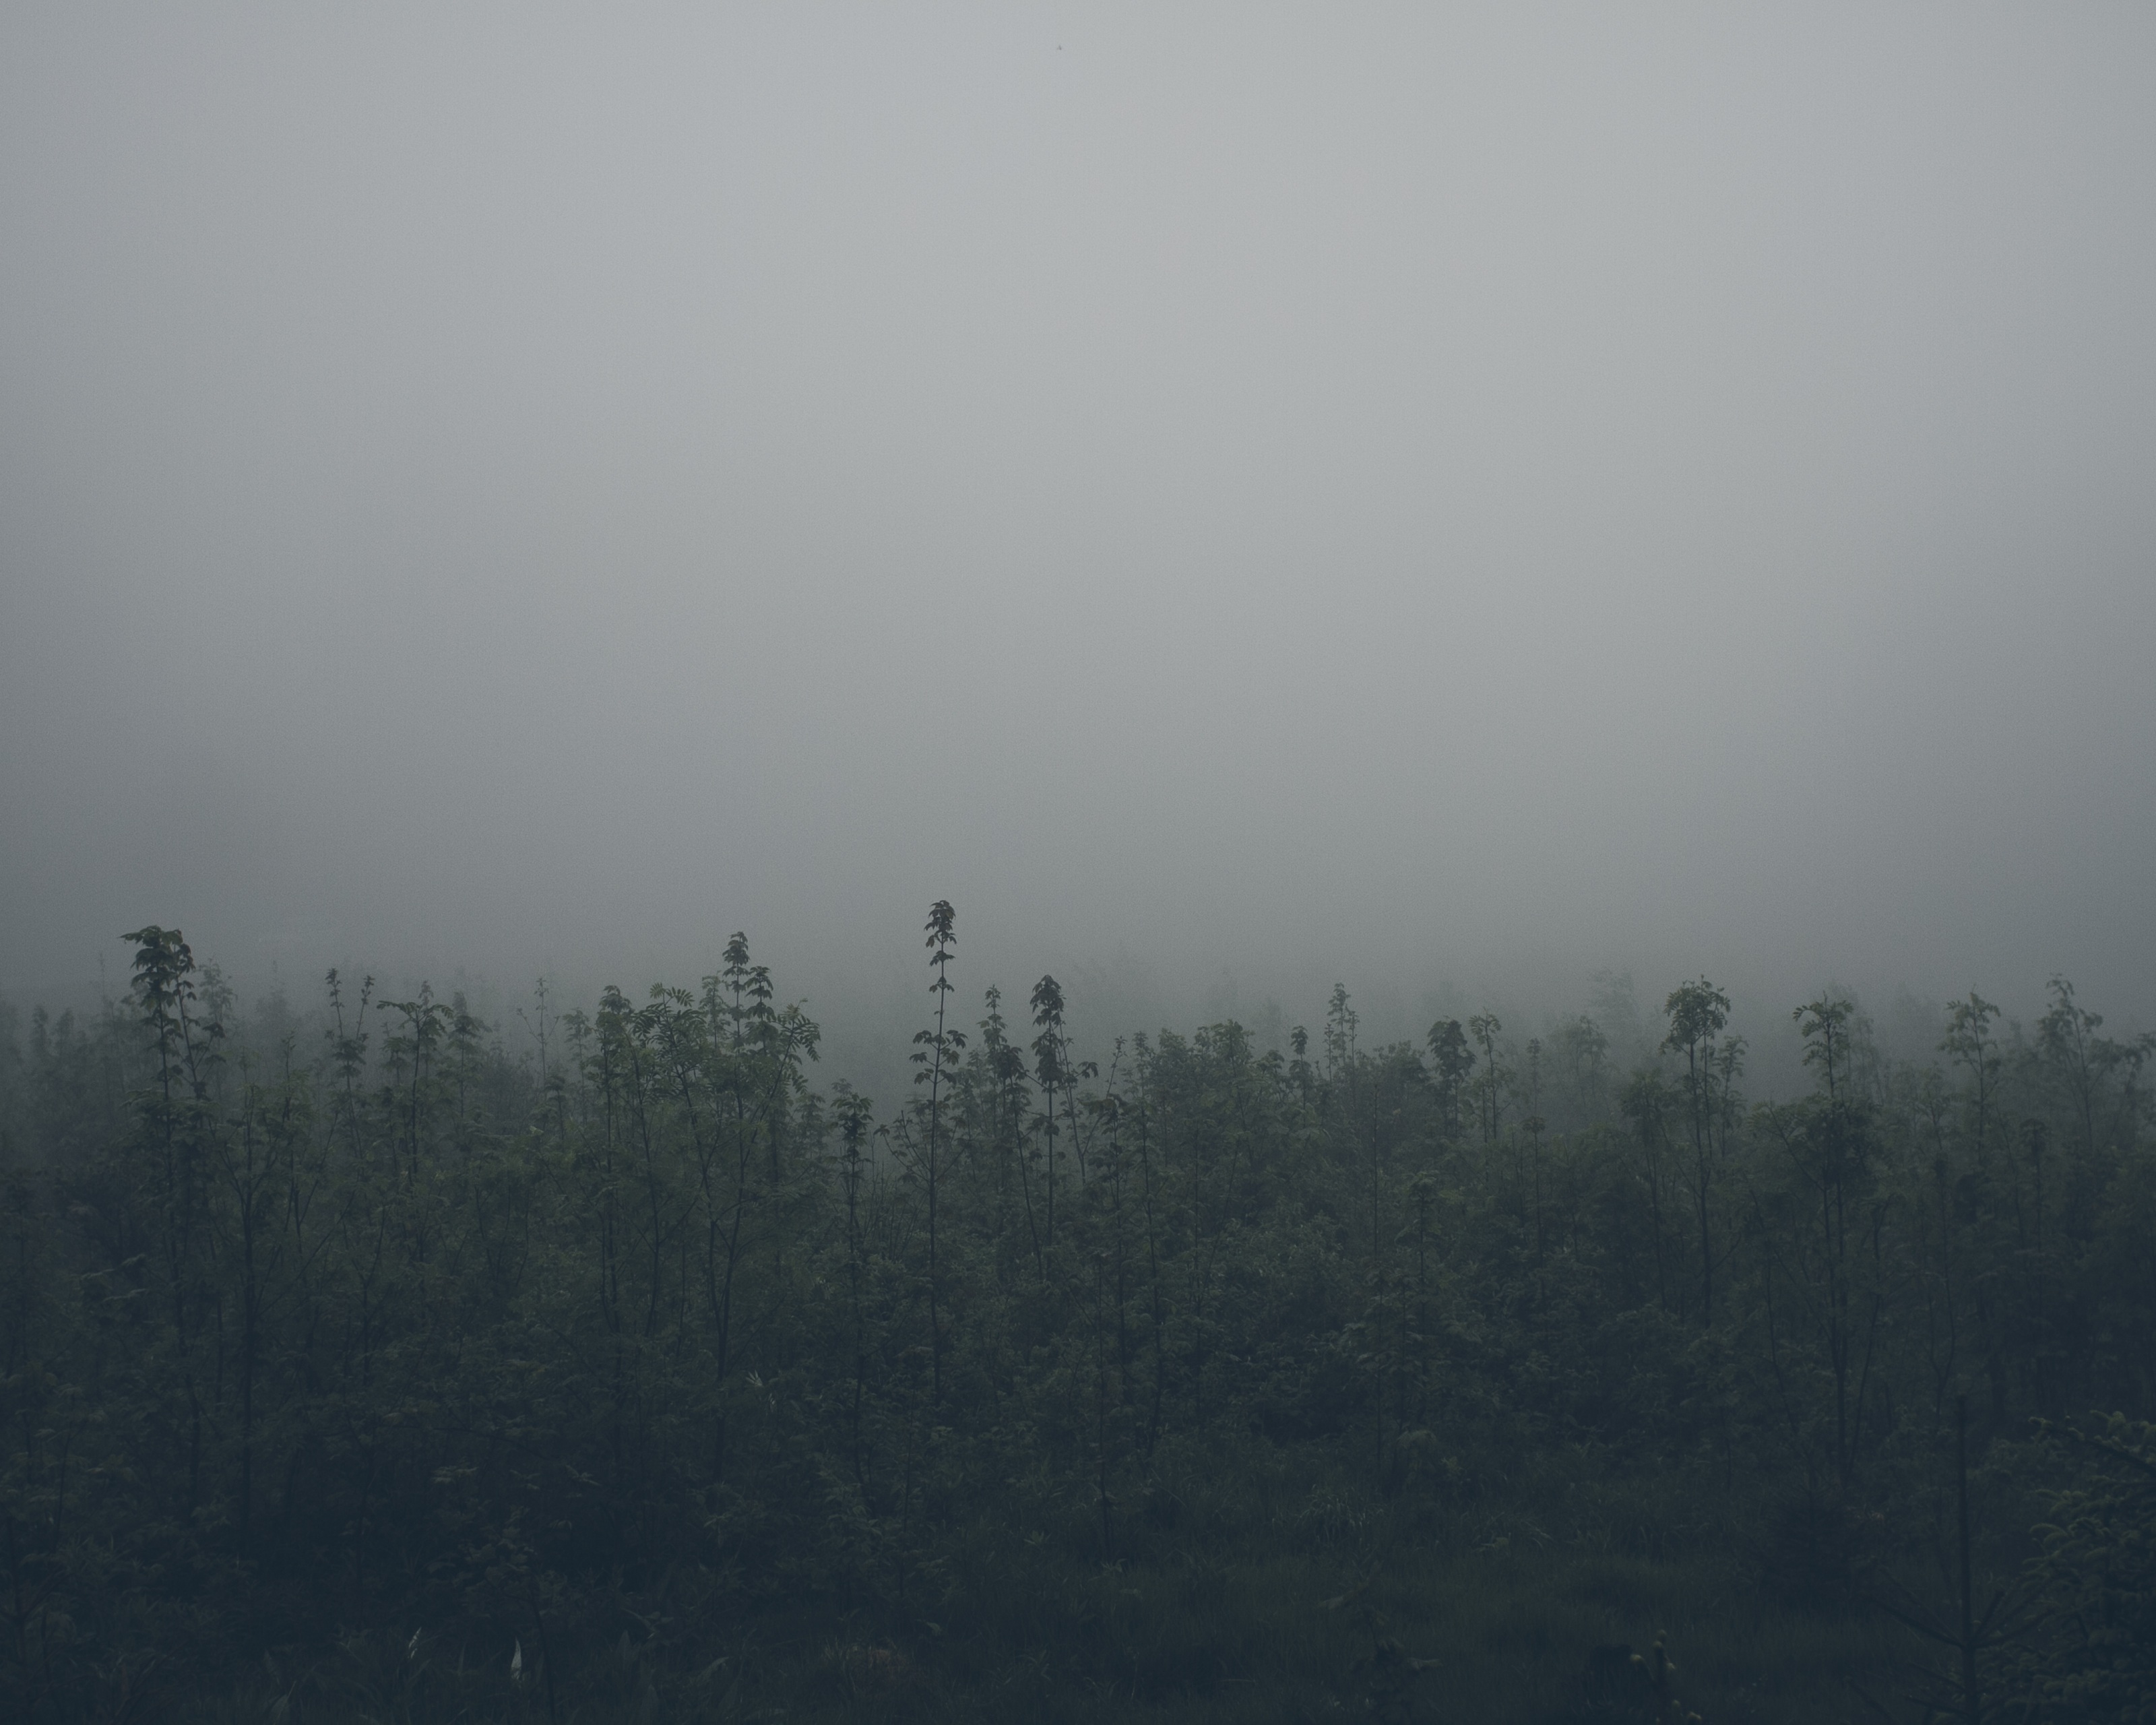
nature, forest, horizon, fog, sunrise, mist, morning, hill, dawn, atmosphere, dusk, environment, mystic, weather, haze, trees, grey, dull, atmospheric, atmospheric phenomenon, atmosphere of earth